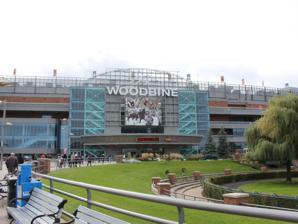
Building: Woodbine Racetrack
Country: Canada
Year built: 1956
Canadian casino and horse racing track Woodbine Racetrack Exterior entrance of Woodbine Racetrack Location 555 Rexdale Boulevard Toronto , Ontario , Canada Owned by Woodbine Entertainment Group Date opened June 12, 1956 Course type Flat Notable races Canadian International Stakes (Grade I) King's Plate Breeders' Stakes Woodbine Mile (Grade I) E.P. Taylor Stakes (Grade I) Nearctic Stakes (Grade I) Northern Dancer Turf Stakes (Grade I) Official website Woodbine Racetrack is a race track for Thoroughbred horse racing in the Etobicoke area of Toronto , Ontario , Canada. Owned by Woodbine Entertainment Group , Woodbine Racetrack manages and hosts Canada's most famous race, the King's Plate . The track was opened in 1956 with a one-mile oval dirt track, as well as a seven-eights turf course. It has been extensively remodeled since 1993, and since 1994 has had three racecourses. History The original Woodbine Race Course in 1909. The current Woodbine Racetrack owes its namesake to the original race course. The current Woodbine carries the name originally used by a racetrack which operated in southeast Toronto, at Queen Street East and Kingston Road, from 1874 through 1993. (While the Old Woodbine Race Course was at the south end of Woodbine Avenue , the current Woodbine is nowhere near it.) In 1951, it was operated by the Ontario Jockey Club (OJC) and held the prestigious King's Plate , but it competed with several other racetracks in Ontario and was in need of modernization. During the 1950s, the OJC, under the leadership of Canadian industrialist and horse breeder E.P. Taylor , began a program of racetrack acquisitions aimed at becoming the biggest and most profitable operator in Ontario horse racing, similar to Taylor's earlier acquisitions and consolidations in the Canadian brewing industry. In 1952, the OJC purchased and closed the money-losing Thorncliffe Park , purchased and closed the Hamilton Racetrack, and purchased the Fort Erie Racetrack for CA$780,000 . Renovations began immediately at Fort Erie and at Woodbine, financed by a public offering of stock for CA$2 million . In 1953, the OJC bought Stamford Park in Stamford township (now part of Niagara Falls, Ontario ). It was closed and later redeveloped into a residential subdivision. In 1955, Taylor himself purchased the competing Orpen -owned Dufferin Park Racetrack and Long Branch Racetracks for CA$4 million ($44.6 million in 2023 dollars) . The Orpen tracks were closed and redeveloped, and the Orpen race charters transferred to the OJC. The OJC continued the Canadian International and Cup and Saucer stakes races that had been held at the Orpen tracks. The racing charters acquired from the other tracks enabled the OJC to run 196 days of racing, more than double its allowed total of 84 days in 1952. All of the efforts at racetrack acquisitions and closures were designed to support a new "supertrack". In 1952, the OJC identified the new location of the racetrack at Highway 27 east of the Toronto airport and bought over 400 acres (160 ha). The architect chosen was Earle C. Morgan. Although Morgan had not designed a racetrack, he spent the next two years developing the design in conjunction with Arthur Froelich , who had designed Hollywood Park Racetrack and Garden State Park Racetrack in the United States. The new track was designed to hold 40,000 spectators, have ample parking, three race courses and two training tracks. It had stable space for 1,000 horses and rooms for 700 employees. The grandstand, designed to get as many people as close to the finish line as possible, included several restaurants and cafeterias. Construction on the new supertrack began in 1955. Grandstand for the new Woodbine Racetrack in 1959 The new racetrack opened on June 12, 1956, built at a cost of CA$13 million ($143 million in 2023 dollars). It was initially known as the New Woodbine Racetrack. It dropped the New in 1963. The old track was converted to a combined thoroughbred and standardbred track known thereafter as Old Woodbine or, for most of the rest of its history, as Greenwood Raceway (during standardbred meets) and Greenwood Race Track (during thoroughbred meets). The two thoroughbred and two standardbred meets conducted at Greenwood were transferred to the new Woodbine in 1994, which was until then exclusively devoted to thoroughbred racing. On June 30, 1959, Queen Elizabeth II and the Duke of Edinburgh attended the 100th running of the Queen's Plate, and Queen Elizabeth II again on July 4, 2010, attended the 151st running of the Queen's Plate Stakes and presented trophies. The track was the opening venue for the 1976 Summer Paralympics , and some of the sporting events were held here. The Arlington Million was held at Woodbine in 1988. The Breeders' Cup was held at Woodbine in 1996. The Woodbine facility is also home to the Canadian Horse Racing Hall of Fame . In 2018, the track began using a GPS-based timing system. In 2022, Woodbine announced plans to add an 8,000-seat soccer-specific stadium and adjoining training facilities in the northeast corner of the property; this would be the presumed new home of York United FC and possibly house a future professional women's soccer club. Woodbine Racetrack in 2023 Physical attributes The E.P. Taylor turf course is an irregularly shaped racecourse. The outermost E. P. Taylor turf course for thoroughbreds, completed in 1994, is 1.5 miles (2.4 km) long with a chute allowing races of 1.125 miles (1.811 km) to be run around one turn. It is irregularly shaped, the clubhouse turn departing from the traditional North American oval, and the backstretch is from 2.5 feet (76 cm) to 3 feet (91 cm) higher than the homestretch. The Taylor turf course and the main dirt course at Belmont Park on New York's Long Island are the only mile-and-a-half layouts in North American thoroughbred racing. In 2016, Woodbine will contest up to 40 turf races running clockwise (right-hand turns) in what are being billed as "EuroTurf" races. Inside the Taylor course is the 1 mile (1.6 km) synthetic course for Thoroughbreds. Since April 9, 2016, the surface has been Tapeta ; it was Polytrack from August 31, 2006 through 2015, and a natural dirt surface prior to that. Two chutes facilitate races at seven furlongs [.875 miles (1.408 km)] and at 1.25 miles (2.01 km). The innermost oval was originally a 7/8-mile [.875 miles (1.408 km)] grass oval until the E. P. Taylor turf course opened in 1994. It was then converted to a crushed limestone dirt course and was used for harness racing until April 2018. It was then converted back to a second turf course for the 2019 thoroughbred racing season. The first race on the new Inner Turf was run on June 28, 2019 and was won by Bold Rally with Eurico Rosa da Silva aboard. Portions of the current E. P. Taylor turf course (the backstretch and far turn) originally formed part of a long turf chute that crossed over the dirt course to the inner turf oval at the top of the stretch. This was used for several major races, including Secretariat 's final race in the 1973 Canadian International , until the entire E. P. Taylor course was completed in 1994. Incidents In November 2024, Woodbine cancelled its November 10 final 2 racecard after three catastrophic injuries on the Tapeta track surface as a precautionary approach . It consulted the National HBPA , the Jockeys' Guild and the AGCO . The incidents include a breakdown of an unnamed horse during a workout , the 3-year-old filly Social Dancer (Society's Chairman)'s awkward step at the half-mile marker and in the GIII Bessarabian Stakes , the 6-year-old mare Owen's Tour Guide (Tourist)'s wrong step , resulting in their euthanasia . Casino Great Canadian Casino Resort Toronto opened in 2023 Entertainment venue under construction in Fall 2023 Casino Woodbine opened in 1999, offering a slots parlor and later expanded to table games in 2018. It contains 100+ table games, 3,500+ slot machines, 220+ electronic table games, and 100+ dealer assist stadium gaming. Table games include blackjack, roulette and baccarat. It is open 24 hours a day. In 2019, construction began to expand the casino to include an entertainment venue, retail shops and a hotel. Resort East Lobby Casino Hotel Lobby Retail complex under construction in Fall 2023 Horse racing Standardbred races Woodbine has been a regular host for the Breeders Crown . Since the event changed to a one-night format in 2010, the facility has hosted three times—2011, 2012, and 2015. Woodbine was also the host of the CA$1,500,000 North America Cup for three-year old pacing colts and geldings from 1994–2006. That race along with the Elegant Image Stakes for three-year old filly trotters and the Good Times Stakes for three-year old colt and gelding trotters, have been moved to Woodbine's sister track, Woodbine Mohawk Park . Starting in 2018, all standardbred racing has been moved to Woodbine Mohawk, as the 7/8 standardbred track is being converted into a 2nd turf course. Track Records (Pacing) Pacing Horse Time Driver/Trainer Date 2 Year-Old Filly I Luv The Nitelife Jk Shesalady 1:50.1 J. Moiseyev/C. Ryder Y. Gingras/N. Johansson 08/25/2012 08/30/2014 2 Year-Old Colt/Gelding A Rocknroll Dance 1:49.1 R. Pierce/J. Mulinix 08/27/2011 3 Year-Old Filly American Jewel 1:48.2 T. Tetrick/J. Takter 06/16/2012 3 Year-Old Colt/Gelding Betting Line Thinking Out Loud Sweet Lou 1:47.4 D. Miller/C.Coleman R. Waples/B. McIntosh D. Palone/R. Burke 06/18/2016 06/16/2012 06/09/2012 Pacing Mare Anndrovette 1:48.0 T. Tetrick/P.J. Fraley 07/20/2013 Pacing Horse/Gelding Dr J Hanover 1:46.4 D. McNair/T. Alagna 06/03/2017 Track Records (Trotting) Trotting Horse Time Driver/Trainer Date 2 Year-Old Filly Mission Brief 1:52.1 Y.Gingras/R. Burke 09/04/2014 2 Year-Old Gelding Father Patrick 1:53.4 Y. Gingras/J. Takter 09/14/2013 3 Year-Old Filly Check Me Out Bee A Magician 1:52.1 T. Tetrick/R.Schnitker R. Zeron/R. Norman 06/16/2012 09/13/2013 3 Year-Old Colt/Gelding Trixton Canepa Hanover 1:51.3 J.Takter/J. Takter Y. Gingras/J. Takter 06/14/2014 06/12/15 Trotting Mare Hannelore Hanover 1:51.0 Y. Gingras/R. Burke 06/18/2016 Trotting Horse/Gelding Mister Herbie 1:50.4 J. Jamieson/J. Gillis 07/21/2012 Thoroughbred races The record for most wins by a jockey on a single raceday at Woodbine is seven, set by Richard Grubb on May 16, 1967, and twice equaled by the legendary Canadian jockey Sandy Hawley , first on May 22, 1972 and then again on October 10, 1974. Elizabeth II attends the Queen's Plate in 2010. Founded in 1860, it is Canada's oldest thoroughbred horse race . Major Stakes races for Thoroughbreds run annually at Woodbine include the: King's Plate , a stakes for three-year-old Canadian -bred thoroughbreds, first leg of the Canadian Triple Crown . Because the race is restricted to Canadian-bred horses, it is not eligible for grading, despite being one of Canada's most prestigious races Northern Dancer Turf Stakes , a turf mile-and-one-half Grade 1 stakes run in early fall as the final prep for the Canadian International or Breeders' Cup Turf Breeders' Stakes , a stakes for three-year-old Canadian-bred thoroughbreds, third leg of the Canadian Triple Crown Woodbine Mile , a grade I thoroughbred turf stakes Canadian International , a grade 1 thoroughbred turf stakes E. P. Taylor Stakes , a grade 1 Thoroughbred turf race for fillies and mares Stakes races restricted to horses foaled in Canada Bison City Stakes Breeders' Stakes Coronation Futurity Stakes Cup and Saucer Stakes Plate Trial Stakes Princess Elizabeth Stakes King's Plate Wonder Where Stakes Woodbine Oaks Stakes races restricted to horses foaled in Ontario Achievement Stakes Carotene Stakes Clarendon Stakes Fanfreluche Stakes Fury Stakes Jammed Lovely Stakes Ontario Damsel Stakes Ontario Lassie Stakes Queenston Stakes Shady Well Stakes Vandal Stakes Ontario Sire Stakes Ballade Stakes Bold Ruckus Stakes Bull Page Stakes Bunty Lawless Stakes Classy 'N Smart Stakes Deputy Minister Stakes Frost King Stakes Kingarvie Stakes Lady Angela Stakes La Prevoyante Stakes Nandi Stakes New Providence Stakes Overskate Stakes Shepperton Stakes Sir Barton Stakes South Ocean Stakes Steady Growth Stakes Vice Regent Stakes Victoriana Stakes CTHS Yearling Sales Stakes Algoma Stakes Elgin Stakes Halton Stakes Kenora Stakes Muskoka Stakes Simcoe Stakes Grade I The following graded stakes were formerly run at Woodbine in 2019: Canadian International Stakes Highlander Stakes E. P. Taylor Stakes Natalma Stakes Northern Dancer Turf Stakes Summer Stakes Woodbine Mile Grade II Autumn Stakes Bessarabian Stakes Canadian Stakes Connaught Cup Stakes Dance Smartly Stakes Eclipse Stakes Kennedy Road Stakes King Edward Stakes Nassau Stakes Nearctic Stakes Nijinsky Stakes Play The King Stakes Royal North Stakes Sky Classic Stakes Grade III Bold Venture Stakes Dominion Day Stakes Durham Cup Stakes Grey Stakes Hendrie Stakes Jacques Cartier Stakes Maple Leaf Stakes Marine Stakes Mazarine Stakes Ontario Colleen Stakes Ontario Derby Ontario Fashion Stakes Ontario Matron Stakes Seagram Cup Stakes Seaway Stakes Selene Stakes Singspiel Stakes Trillium Stakes Valedictory Stakes Vigil Stakes Whimsical Stakes Ungraded stakes Colin Stakes Display Stakes Duchess Stakes Glorious Song Stakes La Lorgnette Stakes My Dear Stakes Ontario Debutante Stakes Star Shoot Stakes Swynford Stakes Toronto Cup Stakes Victoria Park Stakes Victoria Stakes Woodstock Stakes Overnight stakes Alywow Stakes Belle Mahone Stakes Charlie Barley Stakes Discontinued races Canadian Maturity Stakes Hill 'n' Dale Stakes Silver Deputy Stakes References Rohmer, Richard (1978). E. P. Taylor : the biography of Edward Plunket Taylor . McClelland & Stewart . ISBN 0-7710-7709-2 . Notes